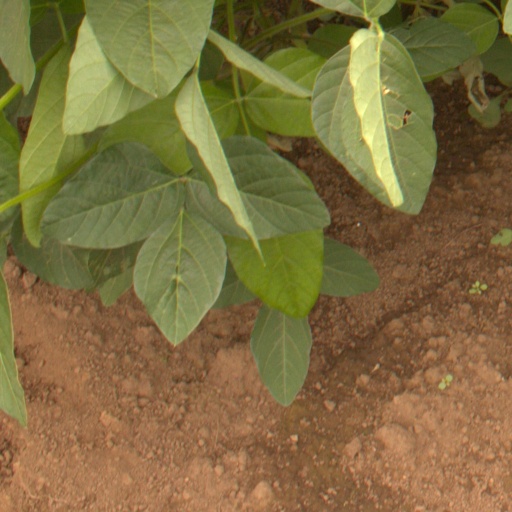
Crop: soybean